Stand by Me Doraemon

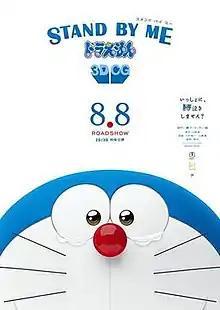
Theatrical release poster

is a 2014 Japanese animated science fiction comedy-drama film based on the "Doraemon" manga series and directed by Ryūichi Yagi and Takashi Yamazaki. It was released on 8 August 2014. It is the highest-grossing film of the Doraemon franchise. Bang Zoom! Entertainment premiered an English-dubbed version of the film at the Tokyo International Film Festival on 24 October 2014.